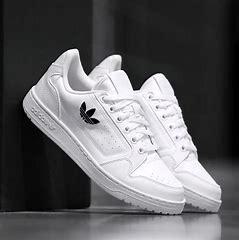
Brand: Adidas
Model: NY 90